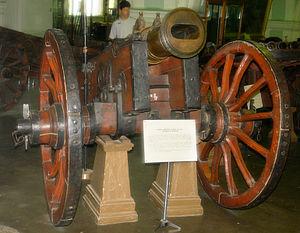
Ivan Fiodorovitch Glebov. Né le 20 février 1707. Décédé le 13 juin 1774. Commandant, général en chef de l'Empire russe, sénateur, gouverneur général de Kiev, gouverneur général de Saint-Pétersbourg. Propriétaire du domaine de Znamenskoïe-Raiok.